Giens Peninsula

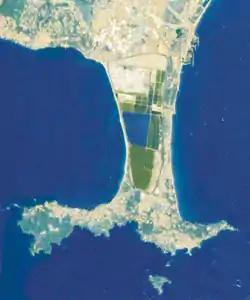
Seen from the air

The Giens Peninsula is a peninsula on the French Mediterranean coast near Hyères in the Var department in the Provence-Alpes-Côte d'Azur region in southeastern France.